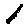
Label: 1